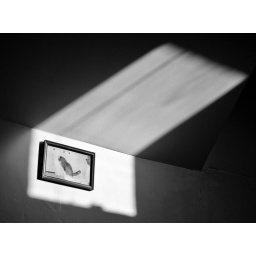
it came in through the bathroom window